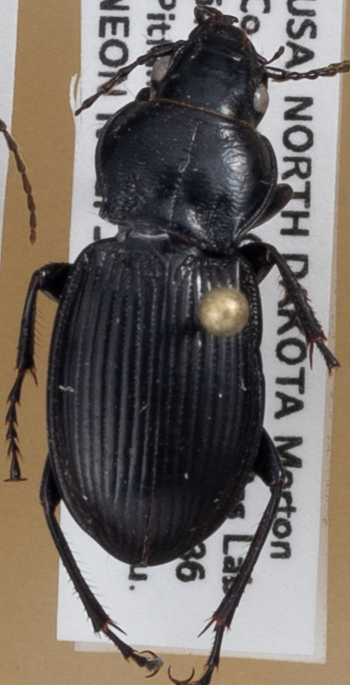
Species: Cyclotrachelus torvus
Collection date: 2018-05-22
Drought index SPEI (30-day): -0.638
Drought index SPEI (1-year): -0.32
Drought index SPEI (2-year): -0.198